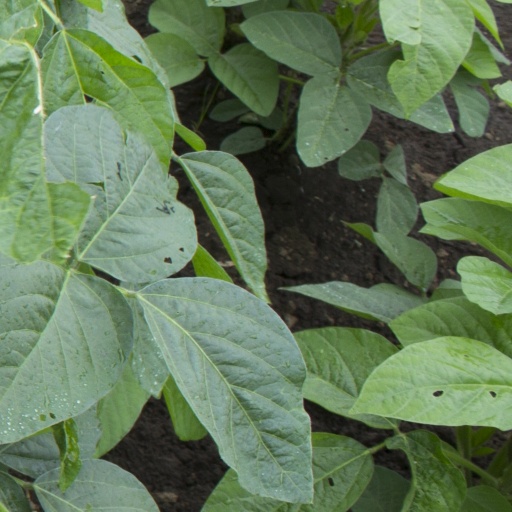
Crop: soybean